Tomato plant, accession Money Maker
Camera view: tilt-top (135 deg); turntable rotation: 270 degrees
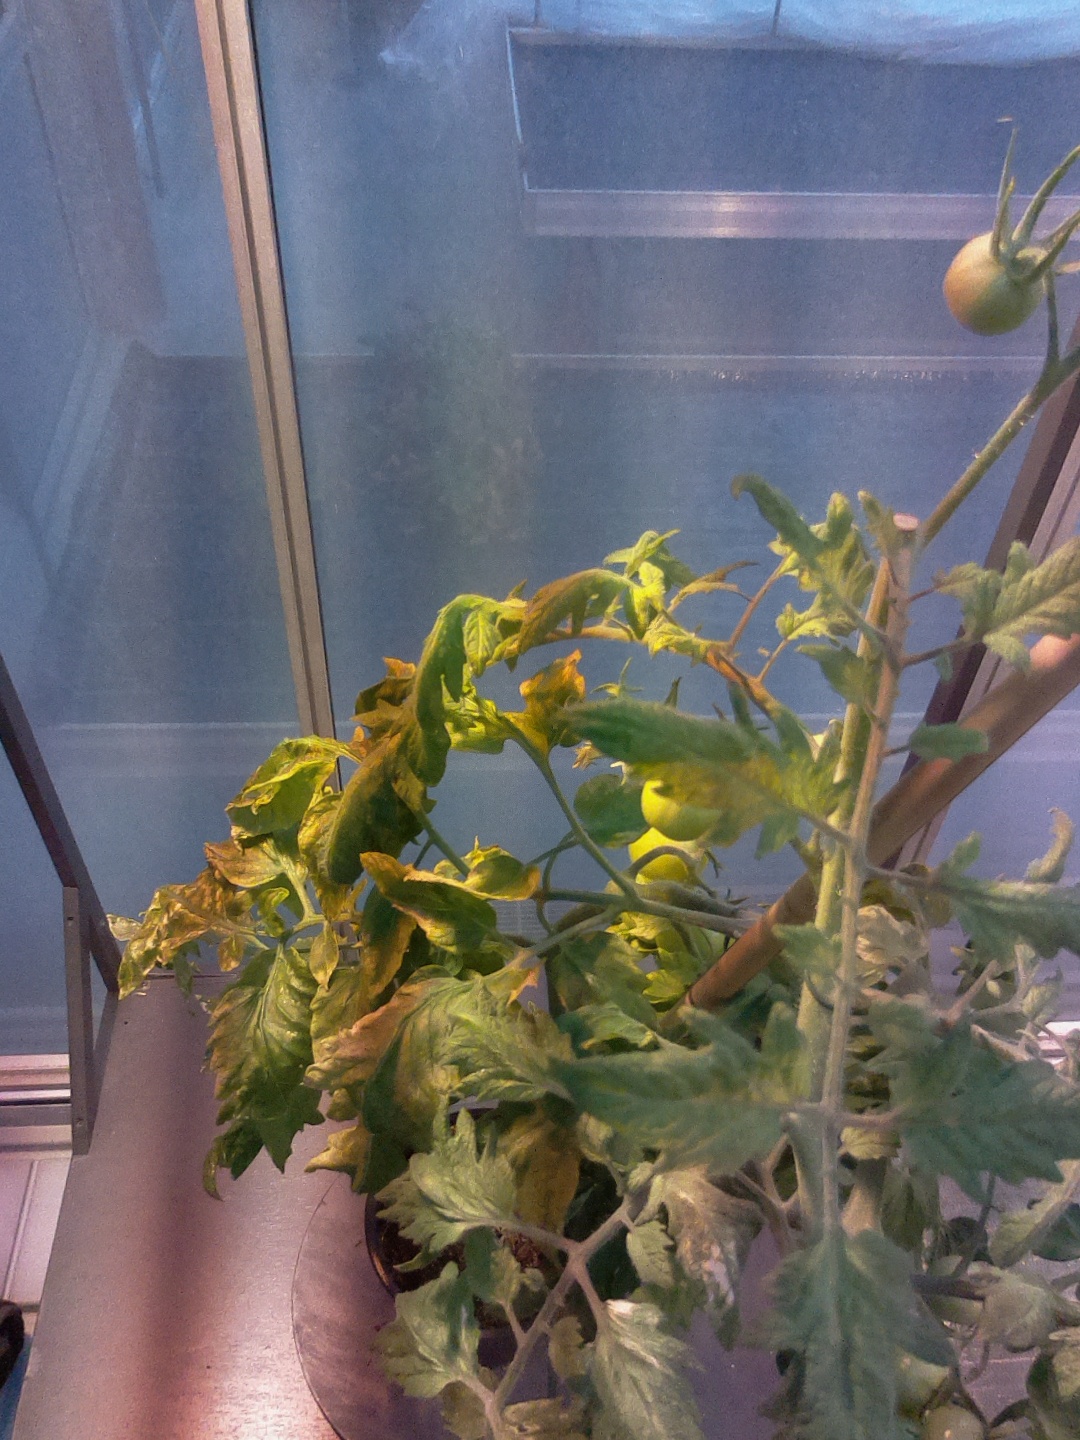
BBCH growth stage 78: 80% -90% of final fruit size